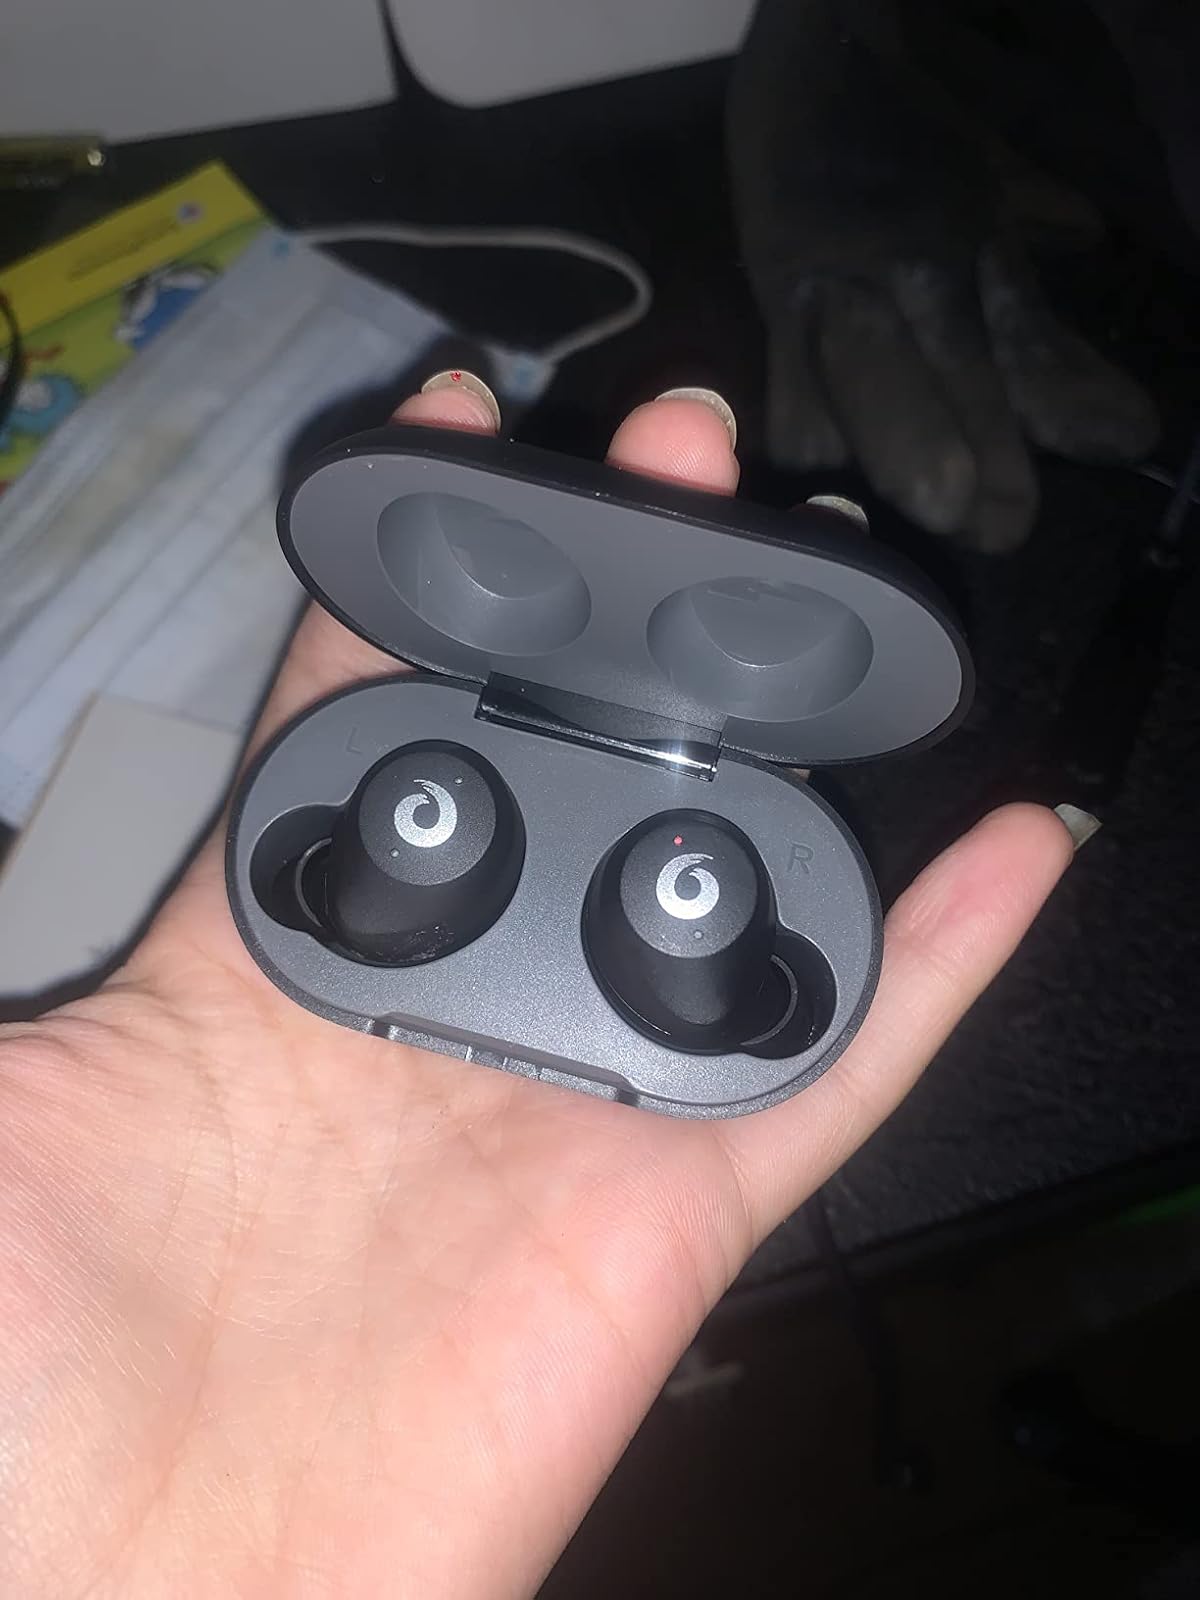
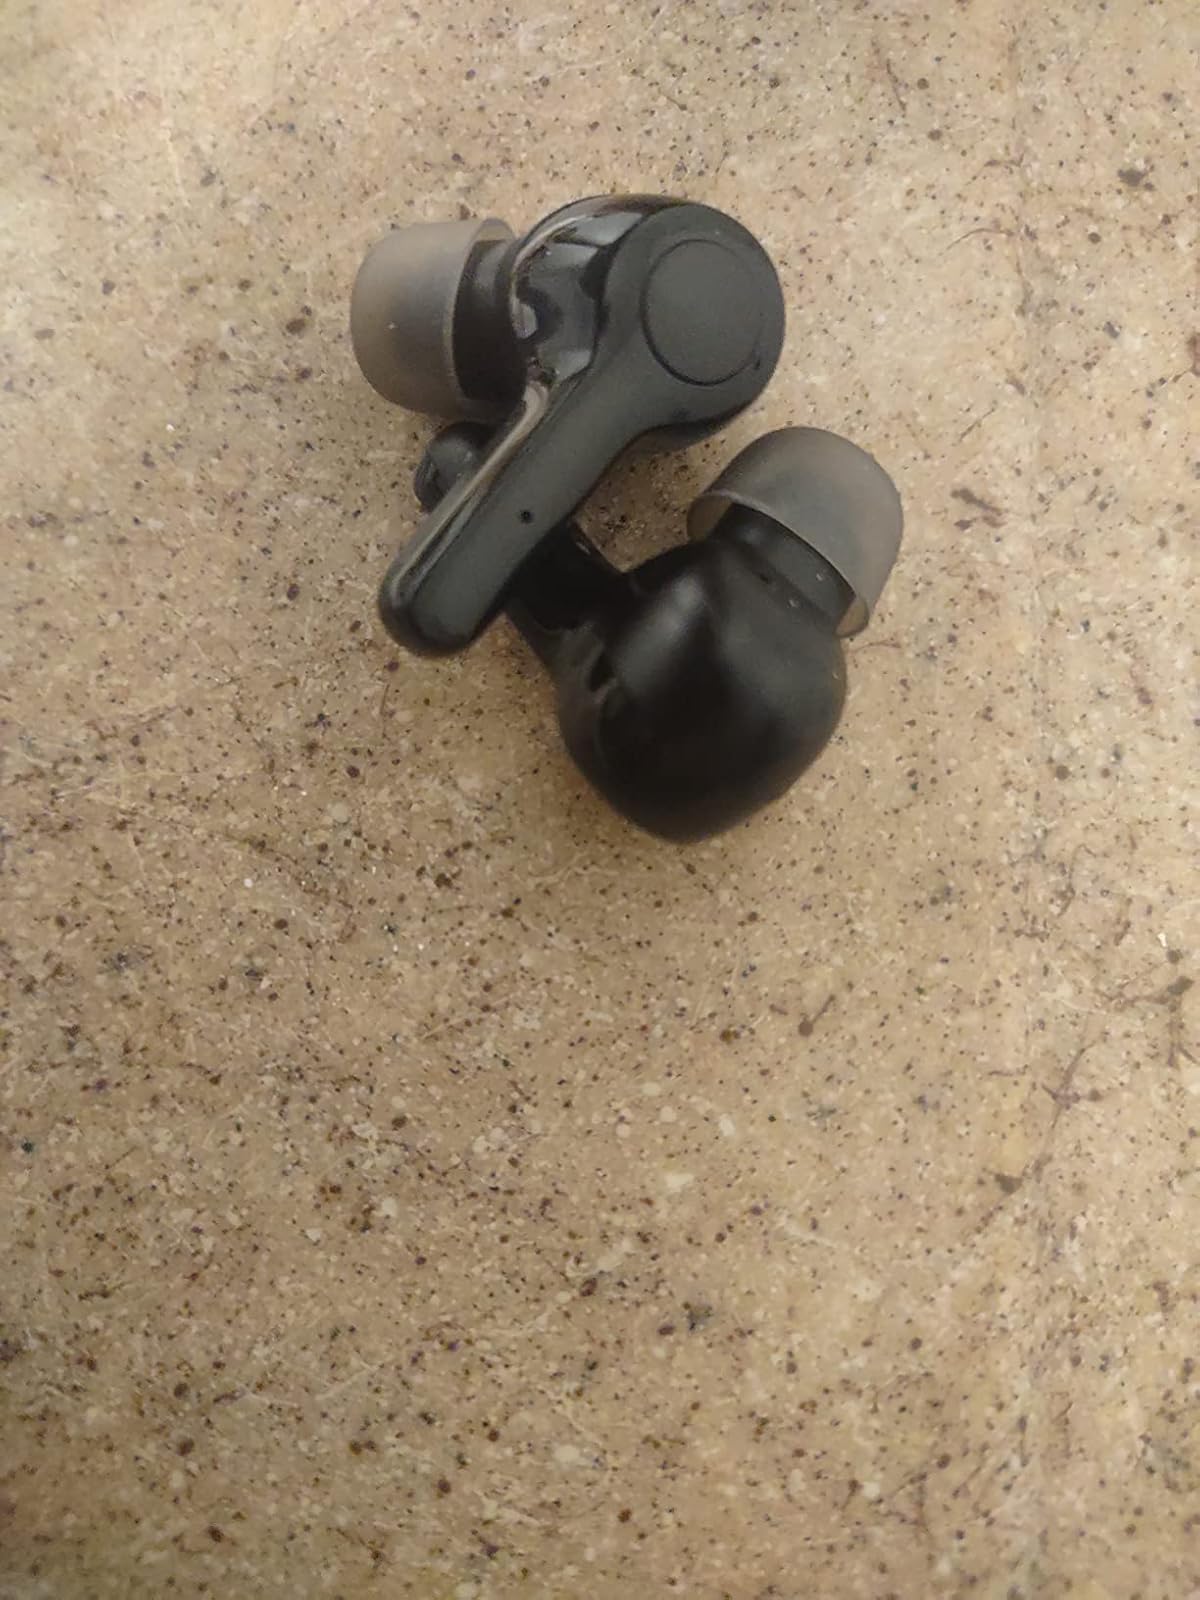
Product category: earbuds
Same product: no